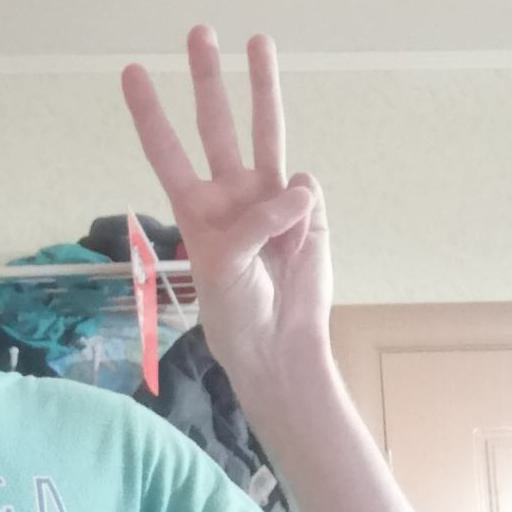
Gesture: three